The Promise (Galgut novel)

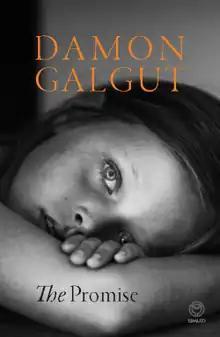
First edition cover (Umuzi, 2021)

The Promise is a 2021 novel by South African novelist Damon Galgut, published in May 2021, by Umuzi, an imprint of Penguin Random House South Africa. It was published by Europa Editions in the US and by Chatto & Windus in the UK.